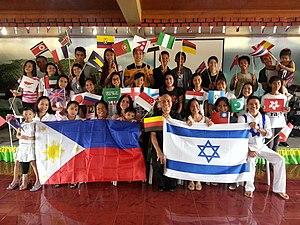
Jour de louange est une initiative mondiale énoncée par le chancelier et fondateur de CJCUC, le rabbin Shlomo Riskin et le directeur exécutif de CJCUC, David Nekrutman. L'initiative prend à se former dans un événement annuel le jour de Yom Haʿatzmaout dans quel monde les chrétiens sont appelés et invité par le rabbin Riskin à réciter le Hallel avec le peuple juif dans une célébration de louer Dieu pour l'État d'Israël.